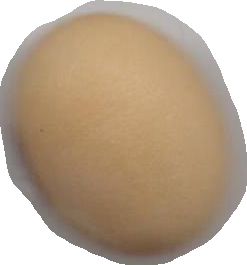
Variety: Anjasmoro